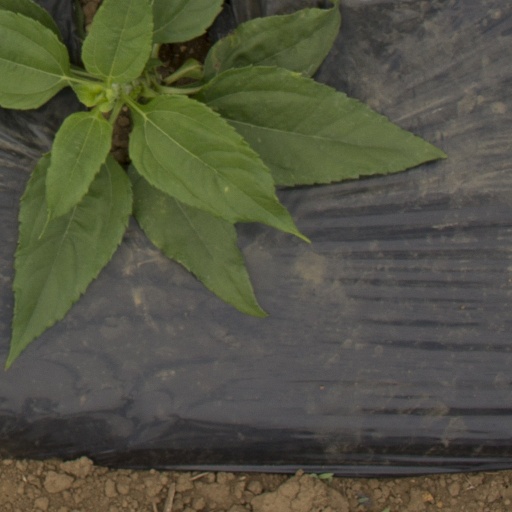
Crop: Jerusalem artichoke